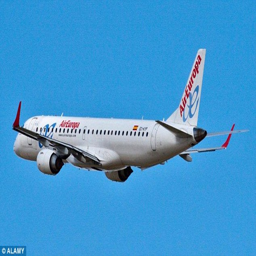
the person was overpowered by crew and passengers on board the flight